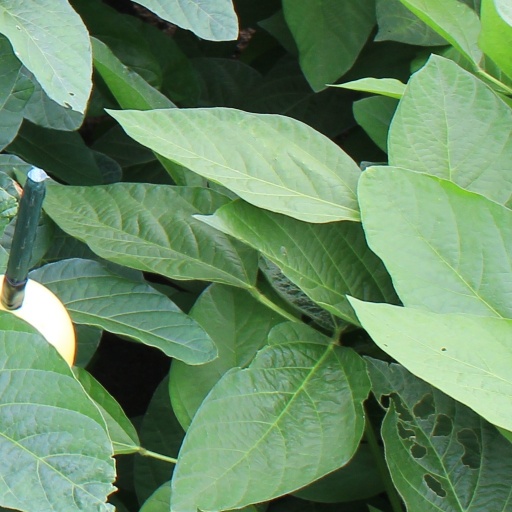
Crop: soybean